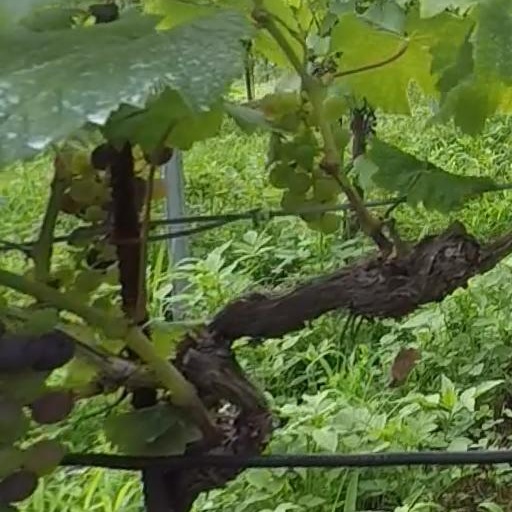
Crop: grape